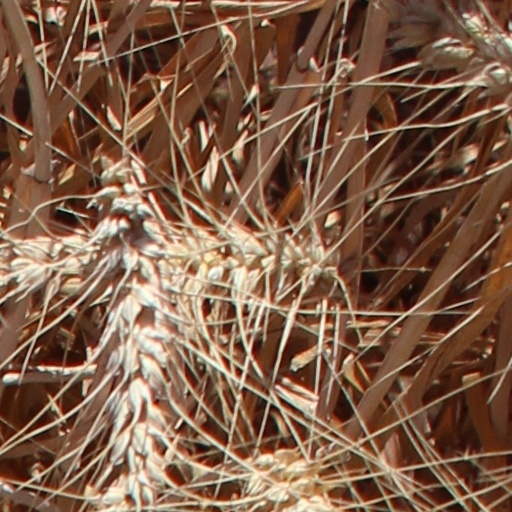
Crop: wheat